Brenda Velez

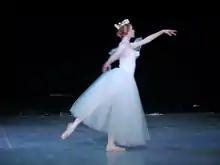
Picture of Brenda Velez in the production of "Giselle"

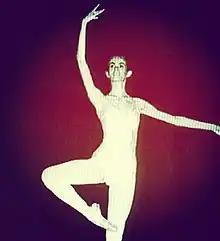
Brenda Velez in photo shoot at Teatro Degollado

In 2003 she married Óscar Rodríguez. She has four children: Erick, Sofía, Sara and Dante. She continues to dance while opening a dance academy with Xochilt Ayala and Paloma Ramírez in January 2015, named VIA DANZA.